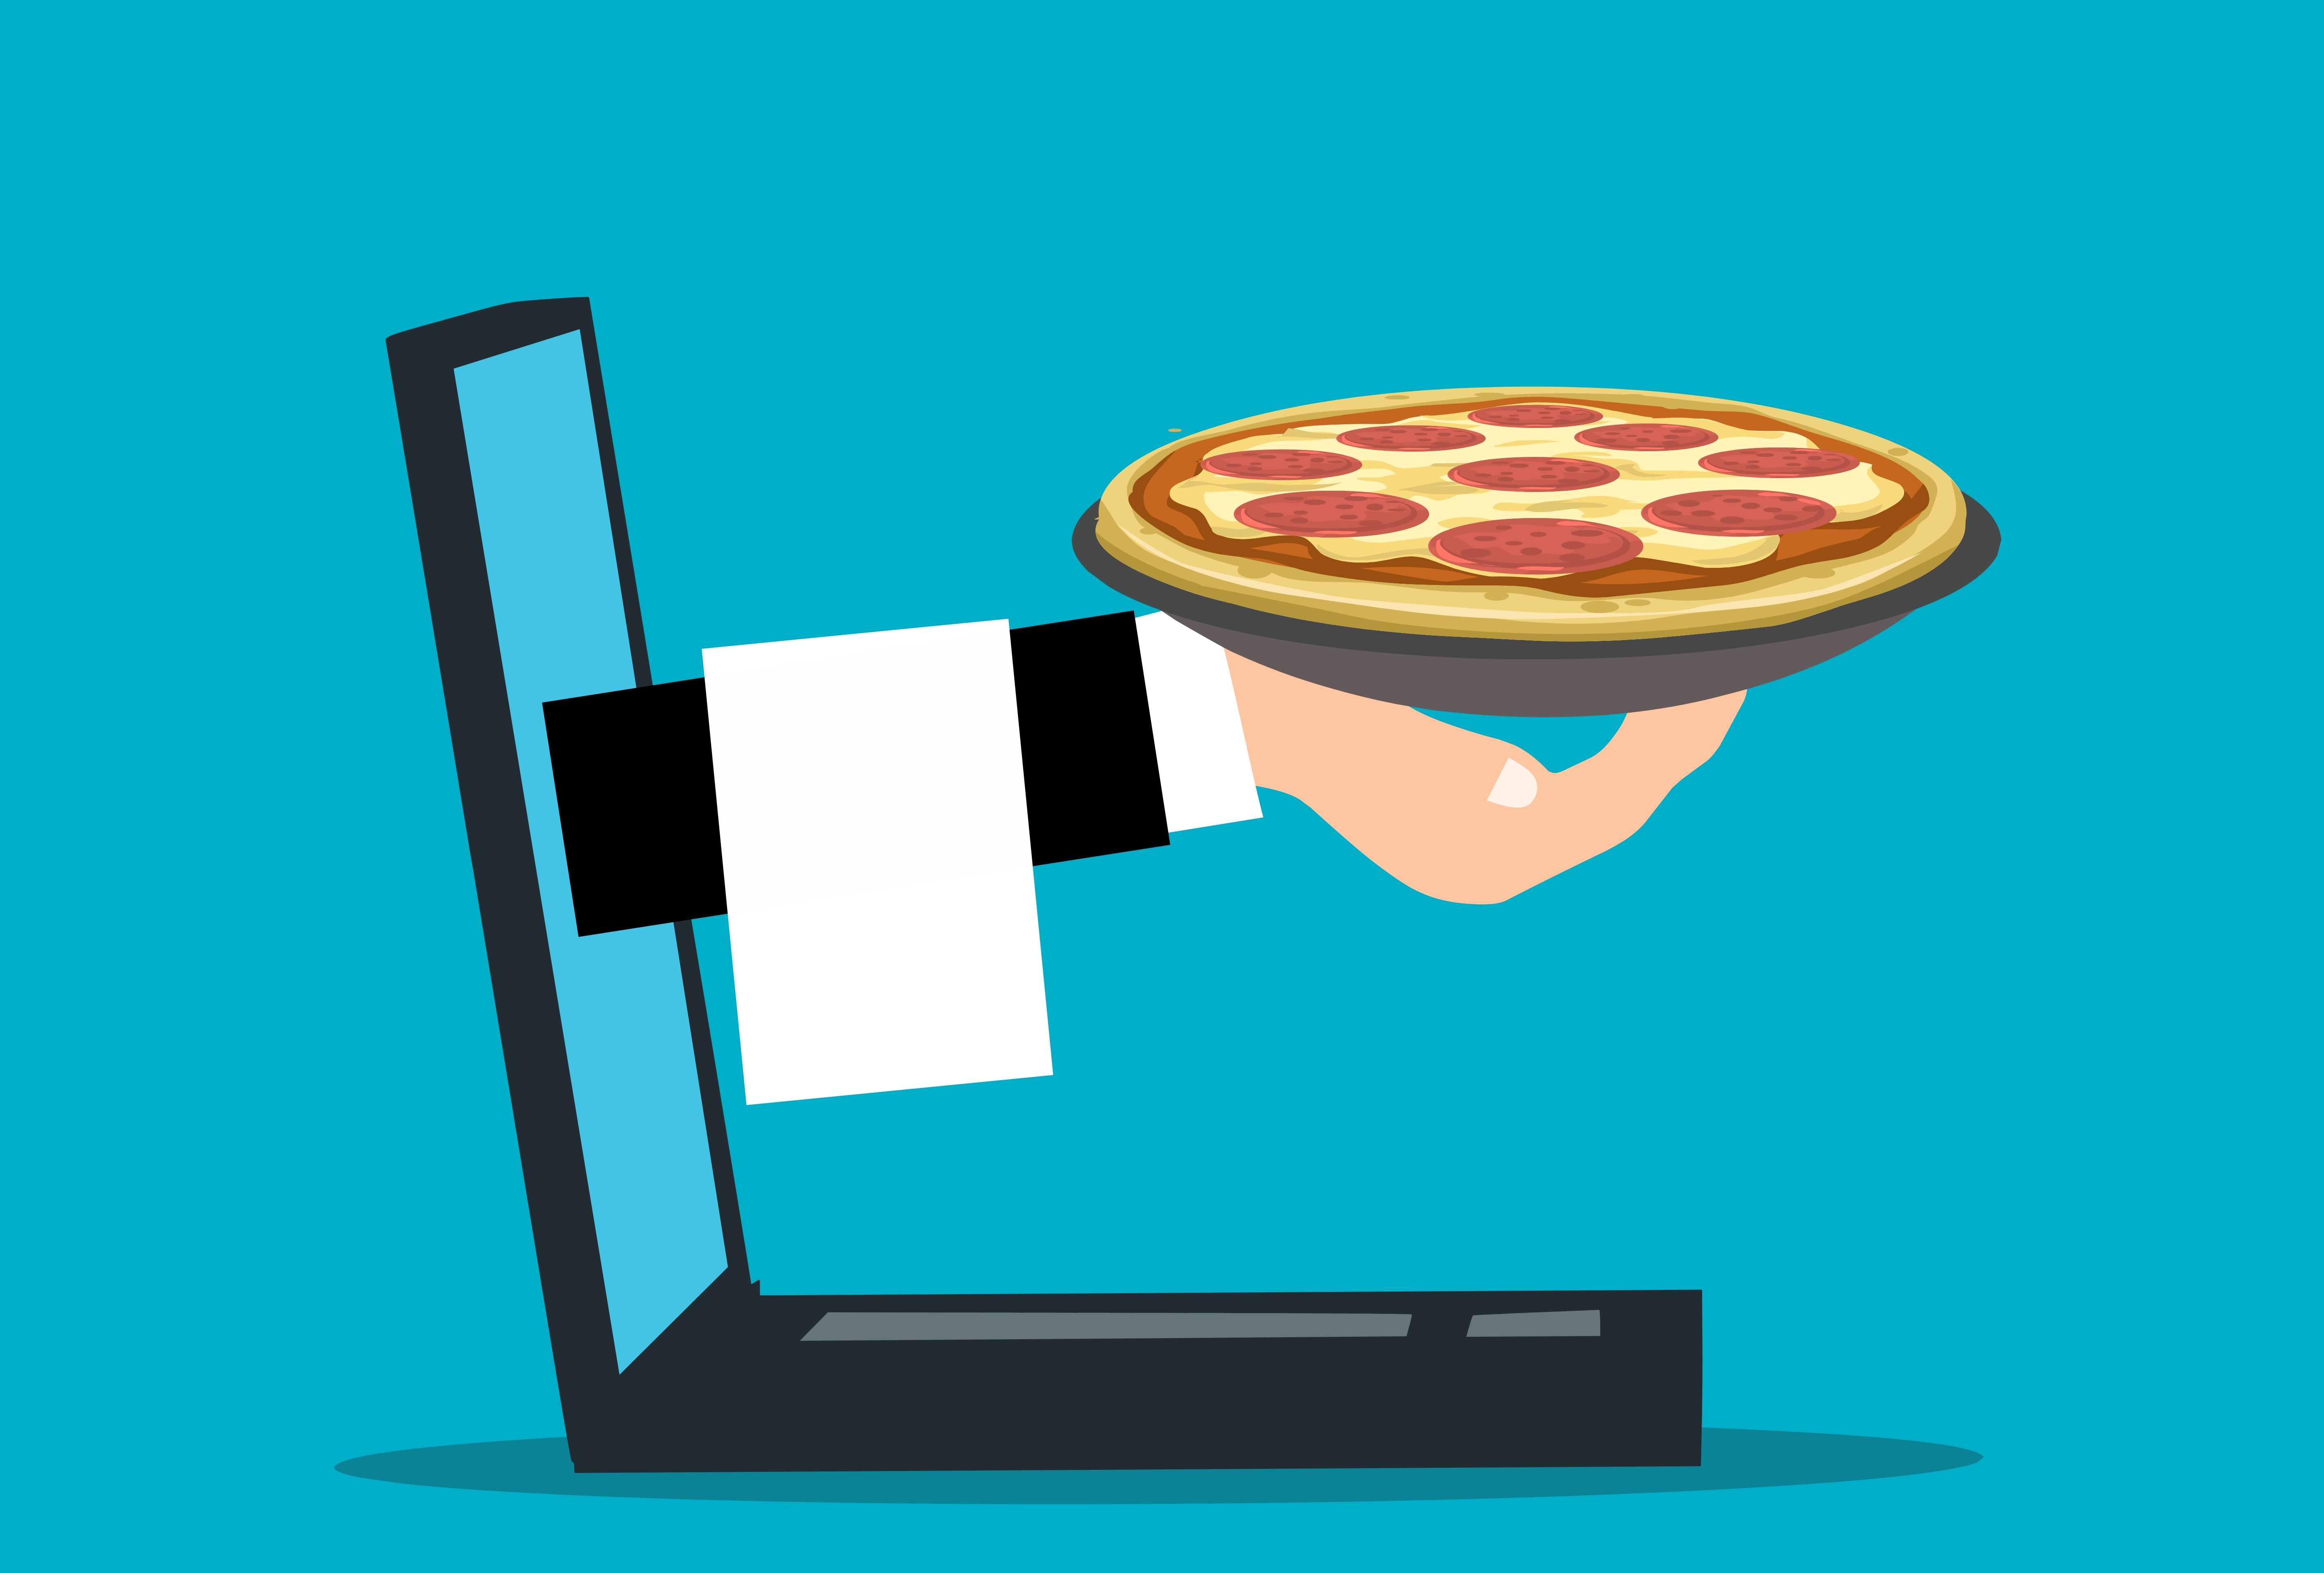
pizza, food, order, online, pizzeria, ecommerce, concept, restaurant, fast, delivery, store, shopping, hand, shop, service, laptop, computer, web, business, internet, cartoon, table, basketball hoop, ingredient, gas, font, fast food, illustration, cookware and bakeware, tableware, rectangle, automotive lighting, logo, electric blue, tree, chair, art, fruit, drawing, graphics, symbol, recreation, machine, junk food, games, circle, cuisine, finger food, recipe, automotive wheel system, brand, fictional character, plate, animation, vegetable, clip art, breakfast, outdoor table, comfort food, american food, child art, dish